Siyum HaShas

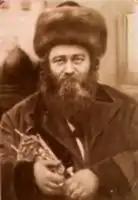
Rabbi Meir Shapiro, initiator of Daf Yomi.

The novel idea of Jews in all parts of the world studying the same "daf" each day, with the goal of completing the entire Talmud, was put forth at the First World Congress of the World Agudath Israel in Vienna on 16 August 1923 by Rabbi Meir Shapiro, then Rav of Sanok, Poland, and future rosh yeshiva of the Chachmei Lublin Yeshiva. In those years, only some of the 63 tractates of the Talmud were being studied regularly, such as "Berachot", "Shabbat", and "Eruvin", which deal with practical laws, while others, such as "Zevachim" and "Temurah", were hardly studied. Shapiro also viewed the program as a way to unify the Jewish people. His idea was greeted enthusiastically by the nearly 600 delegates at the Congress, including many Torah leaders from Europe and America, who accepted it as a universal obligation for all Jews. The first cycle of Daf Yomi commenced on the first day of Rosh Hashanah 5684 (11 September 1923).